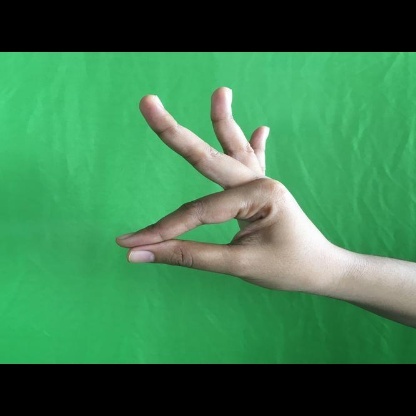
Mudra: Hamsasyam